Kayla Banwarth

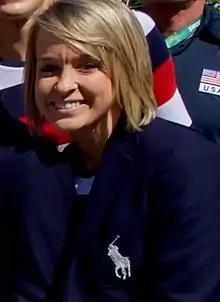
Banwarth in 2016

Kayla Banwarth (born January 21, 1989) is an American former volleyball player and coach. She played as a libero for the United States women's national volleyball team. Banwarth won gold with the national team at the 2014 World Championship, and bronze at the 2015 World Cup and 2016 Rio Olympic Games.